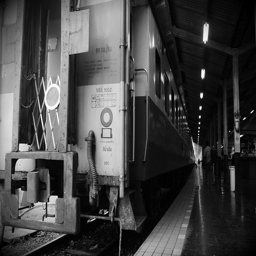
A train parked inside of a train station.
A train sitting at a train station with passengers walking by.
a vintage photo of a train station
A black and white photo of a subway.
a long train that is on a train tack in a station